Margarita Syradoeva

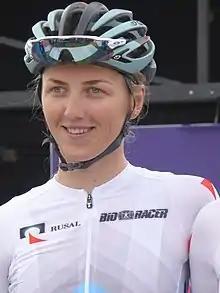
Syradoeva at the 2018 European Road Cycling Championships.

Margarita Syradoeva (born 6 April 1995) is a Russian professional racing cyclist, who currently rides for UCI Women's Continental Team . She rode in the women's road race at the 2016 UCI Road World Championships, but she did not finish the race.